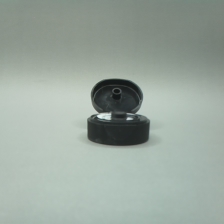
Color: black
Cap type: flip-top cap